Jose W. Diokno

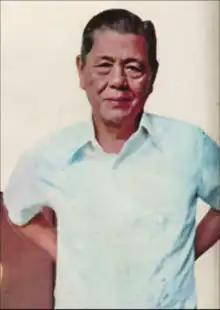
Diokno in the 1980s

On September 23, 1972, Diokno's second term as senator was officially cut short when Marcos announced martial law on television at 7:17 p.m.